Orchestral Manoeuvres in the Dark

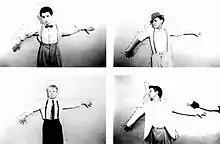
Depeche Mode in 1981; co-founder Vince Clarke (bottom left) said that the band would never have happened without OMD.

Although retrospectively lauded, the experimental "Dazzle Ships" (1983) was a critical and commercial disappointment upon release. Facing potential excision from Virgin Records, OMD moved towards a more accessible sound on the black music-influenced "Junk Culture" (1984); they also donned more vibrant garments on the album's accompanying tour. The band continued to incorporate elements of sonic experimentation, although their sound became increasingly polished on the Stephen Hague-produced studio albums "Crush" (1985) and "The Pacific Age" (1986).